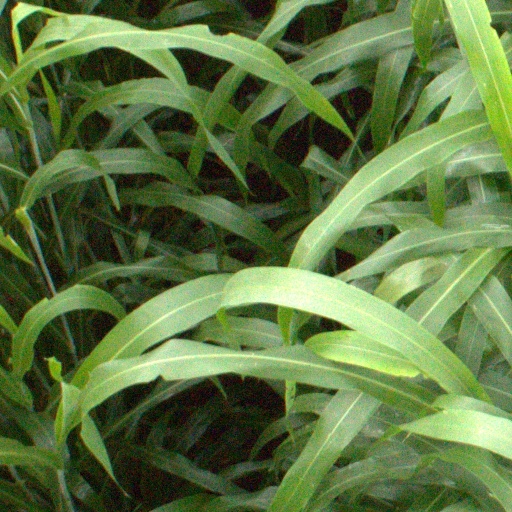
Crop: sorghum